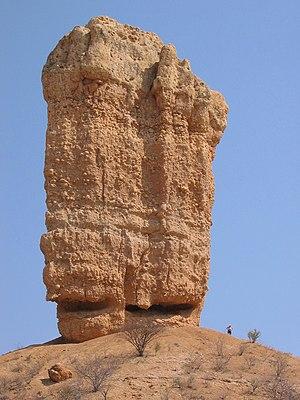
Outjo est une petite ville de Namibie de près de neuf mille habitants, située dans la région de Kunene à 100 km du parc national d'Etosha.